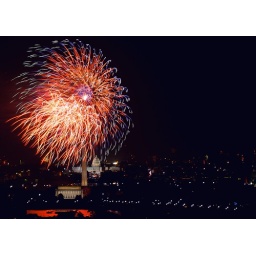
July 4th 2007 Fireworks photos taken from the 14th floor of my building in Arlington, VA